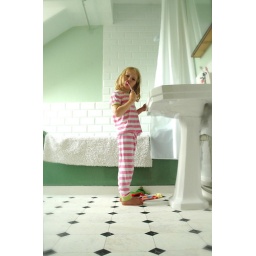
Brush your teeth in the guest bathroom only if you have the most perfectly pink PJ's